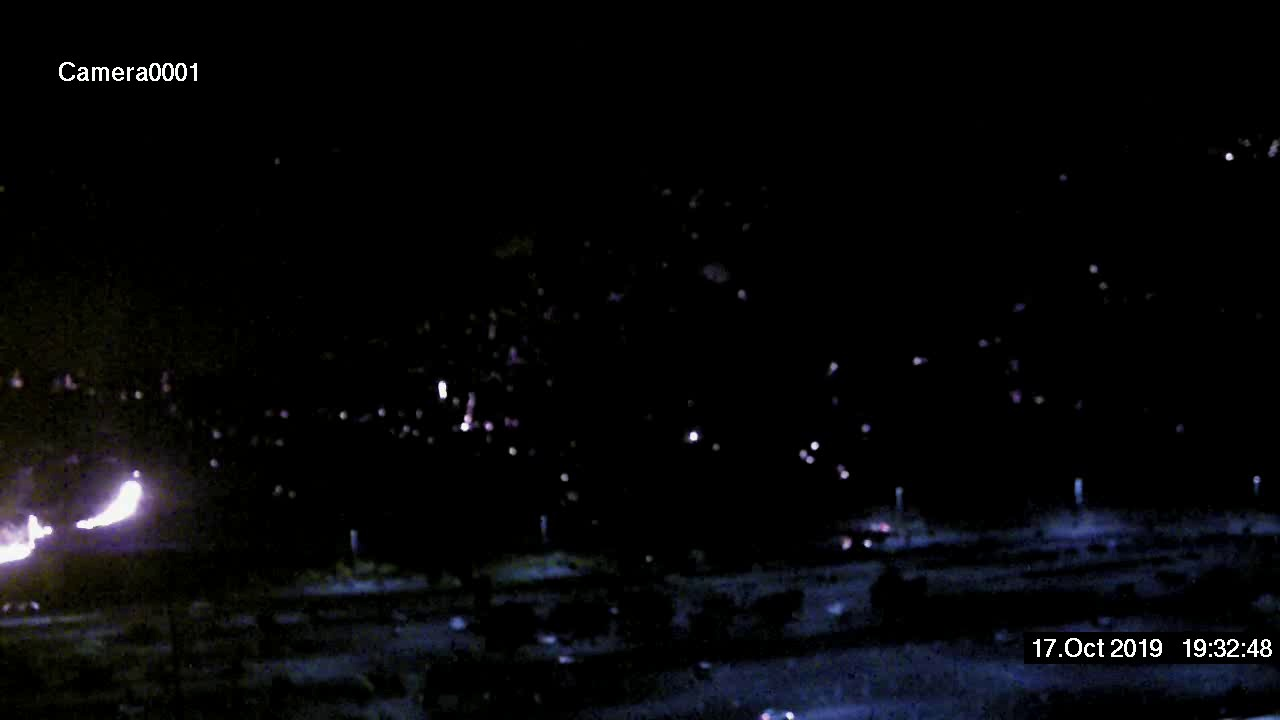
Fire: yes
Smoke: no